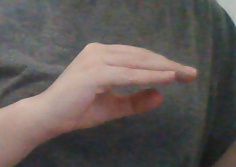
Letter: jeem